West Point of the Air

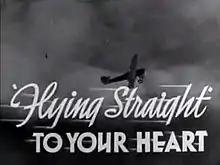
"West Point of the Air" featured numerous aerial scenes which were highlighted in the theatrical trailer.

"West Point of the Air" was filmed on location at Randolph Field near San Antonio, Texas in the spring of 1934. The film's aerial shots were a combination of live action footage, models, and cockpit mock-ups of Consolidated PT-3 flight trainers, and aircraft of an earlier vintage, Curtiss Model D (replica), Curtiss JN-4 and Fokker D.VII. Aerial photography was shot by noted aerial cinematographer Elmer Dyer with Hollywood film pilot Paul Mantz (uncredited) performing some of the aerial stunts. Although Mantz was in charge of the aerial portion of the film, Frank Clarke did the majority of the flying in his Travel Air Speedwing.